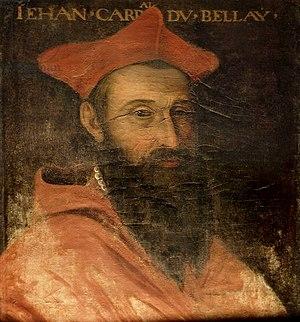
Portrait du cardinal et diplomate Jean du Bellay (1492-1560)
François Rabelais est un écrivain français humaniste de la Renaissance, né à la Devinière à Seuilly, près de Chinon.
La rue Jean-du-Bellay est une voie située sur l’île Saint-Louis, dans le 4ᵉ arrondissement de Paris, en France.
Jean du Bellay, né en 1498 à Souday et mort le 16 février 1560 à Rome, est un ecclésiastique et diplomate français. Les armoiries de Jean du Bellay étaient d'argent à la bande fuselée de gueules, accompagnée de six fleurs de lis d'azur, mises en orle, 3 en chef, 3 en pointe.